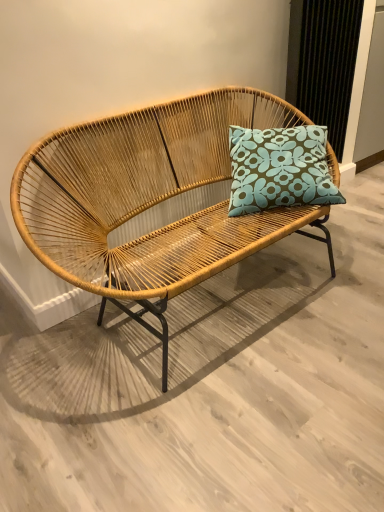
Question: From the image's perspective, there is one pillow above the natural woven studio couch at center. Please locate it and provide its 2D coordinates.
Answer: [(0.727, 0.330)]